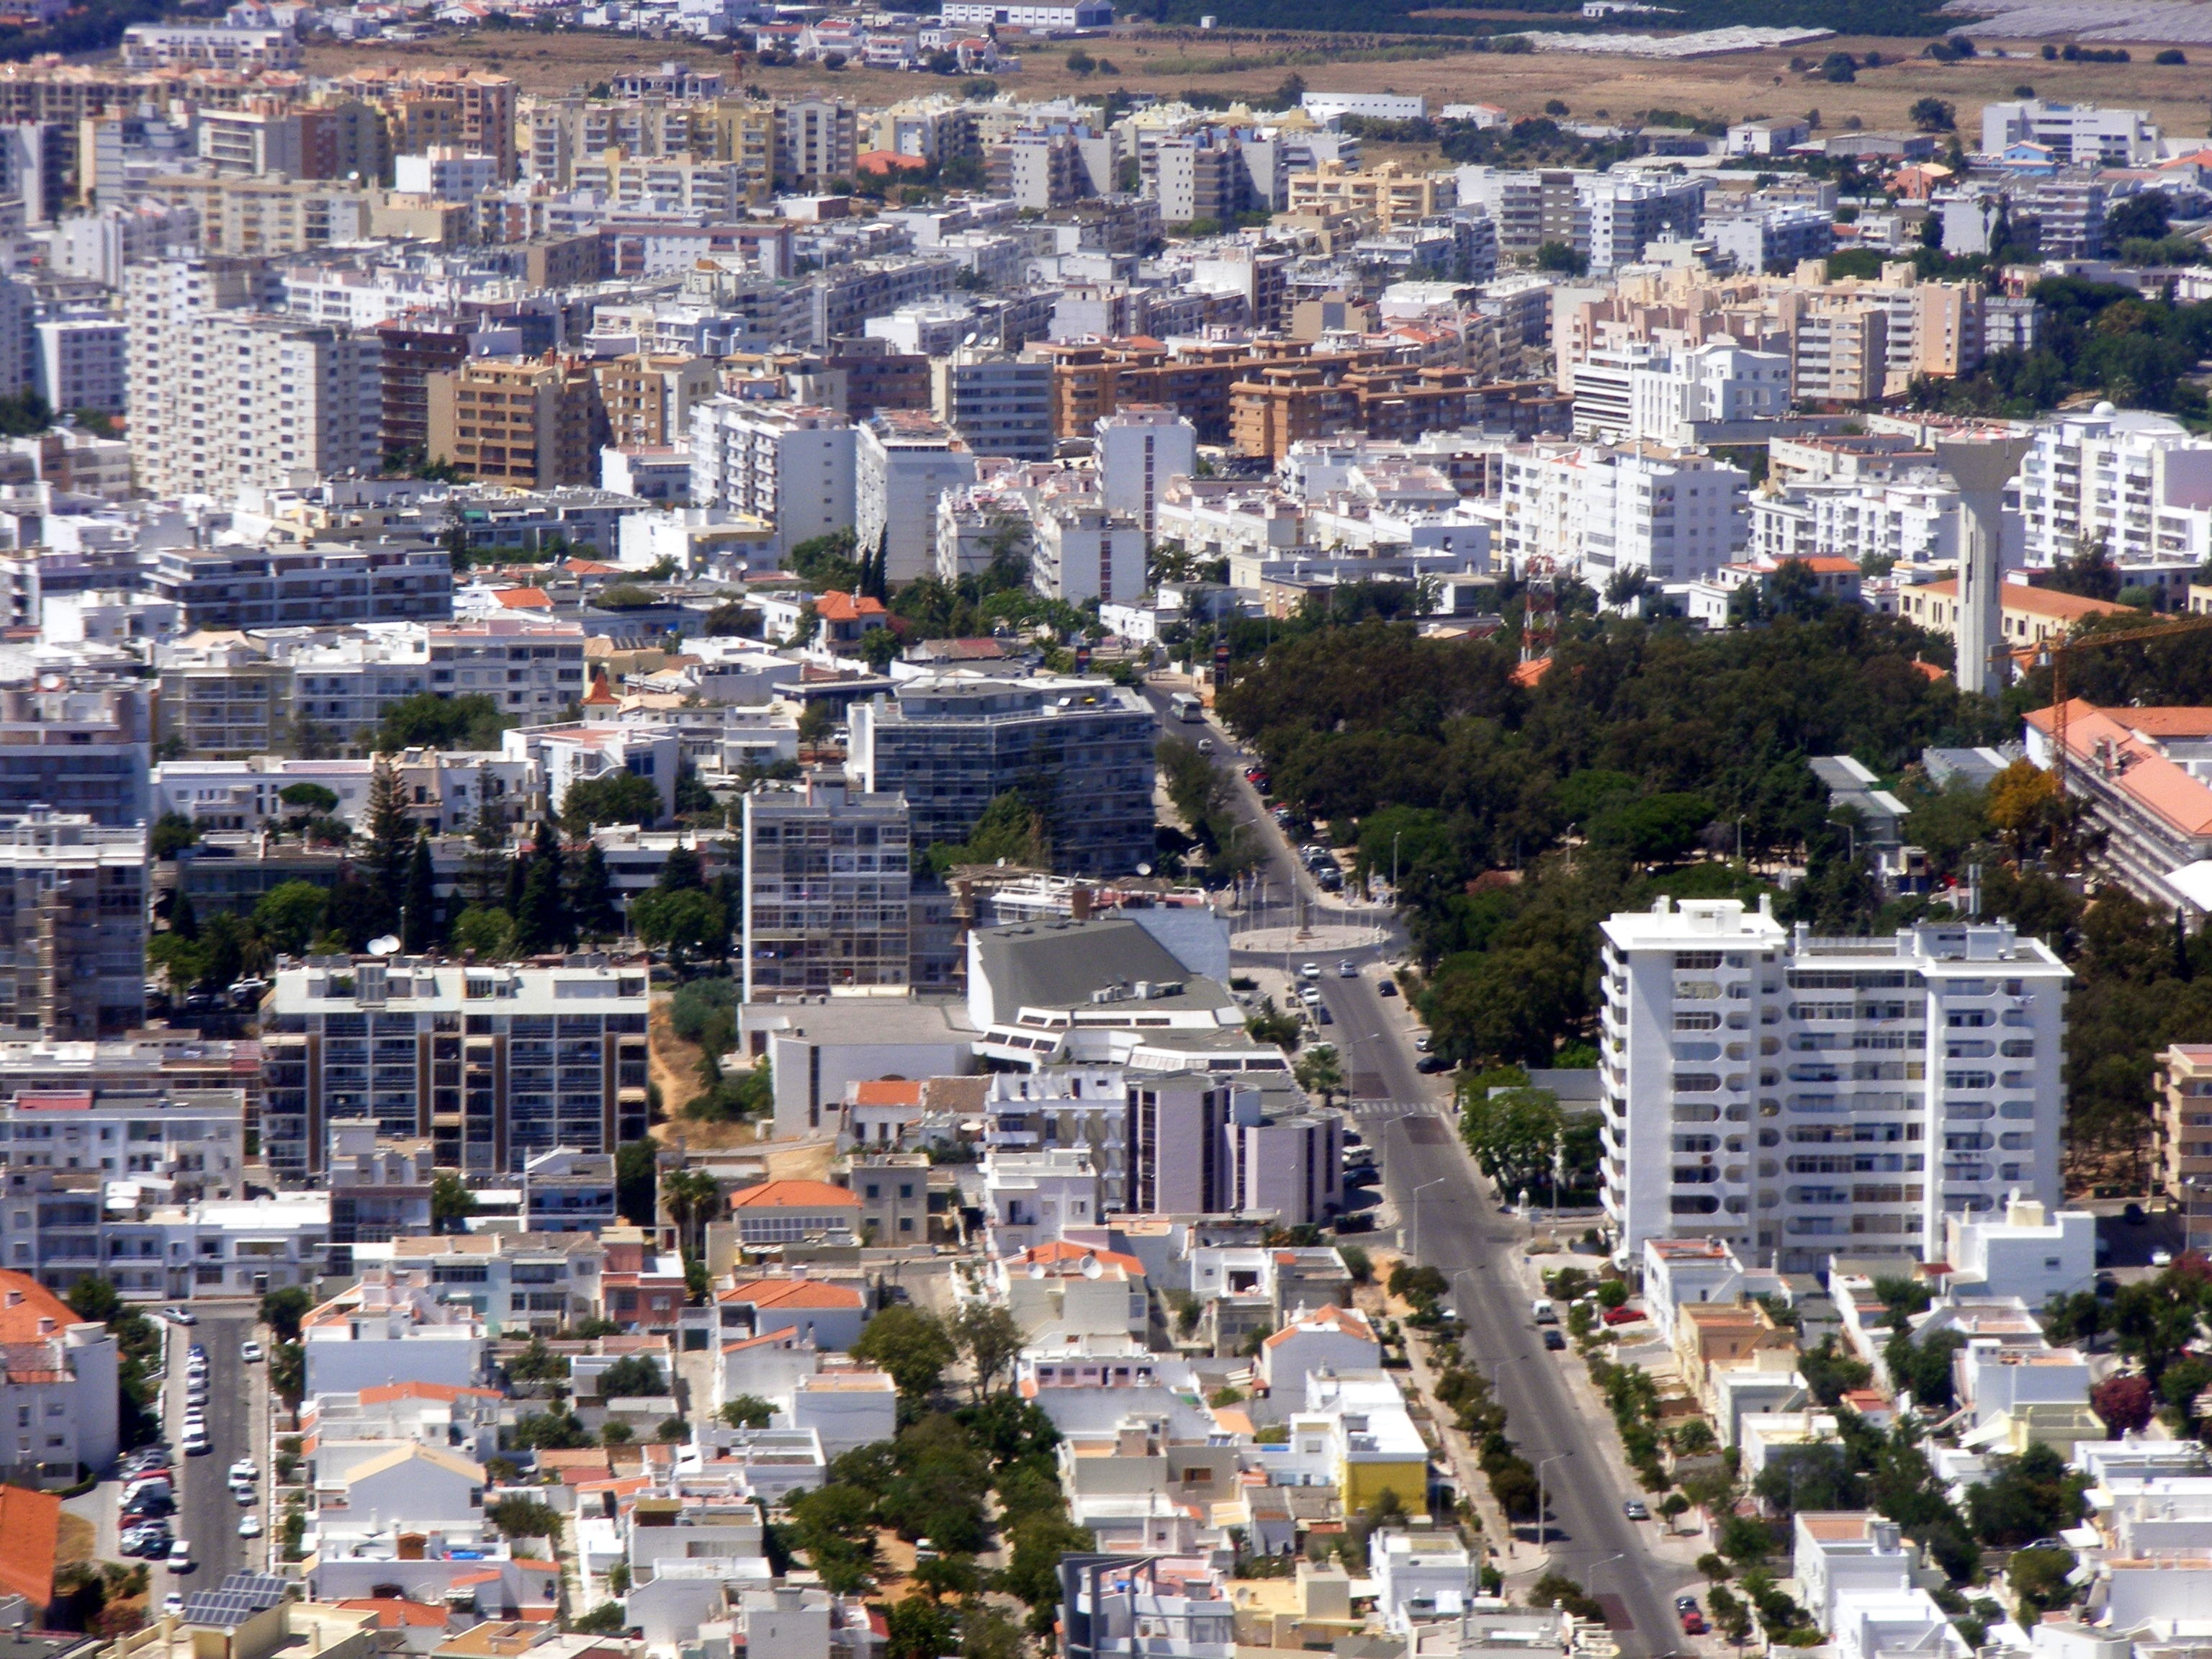
white, skyline, street, photography, town, building, city, skyscraper, cityscape, panorama, downtown, suburb, tower block, metropolis, neighbourhood, bird's eye view, aerial photography, urban area, residential area, geographical feature, human settlement, metropolitan area